Abdul Gafur Khatri

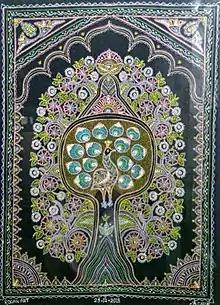
Rogan art with Tree of Life motif, Created by Abdul Gafur Khatri.in Nirona Village Kutch

Abdul Gafur Khatri Master is a rogan artist from the Nirona village of the Kutch district in Gujarat, India.